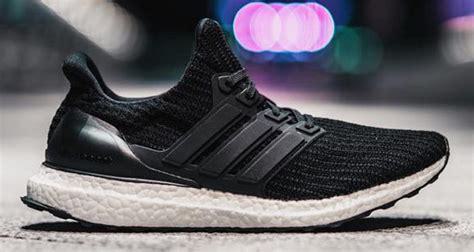
Brand: Adidas
Model: Ultra Boost 4